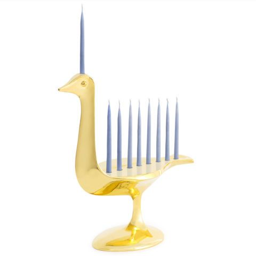
tradition holds that we 're all supposed to purchase the most beautiful menorah possible that 's within our means .